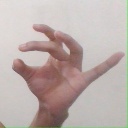
अक्षर: ओ